Madison Square and Madison Square Park

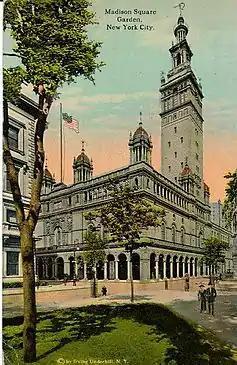
The second Madison Square Garden, designed by Stanford White

The building that became the first Madison Square Garden at 26th Street and Madison Avenue was built in 1832 as the passenger depot of the New York and Harlem Rail Road, and was later used by the New York and New Haven Railroad as well; both were owned by Cornelius Vanderbilt. When the depot moved uptown in 1871 to Grand Central Depot, the building stood vacant until 1873, when it was leased to P. T. Barnum who converted it into the open-air "Monster Classical and Geological Hippodrome" for circus performances, exhibits transferred from Barnum's American Museum, as well as cowboys and "Indians", tattooed men, bicycle races, dog shows, and horse shows.